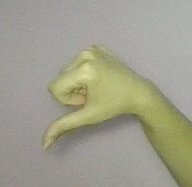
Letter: waw